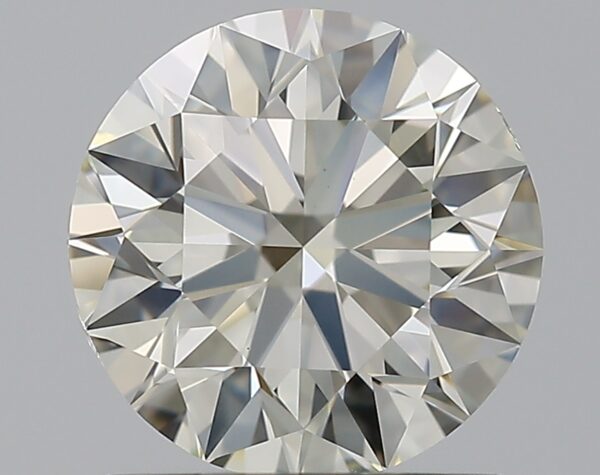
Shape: round
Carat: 1.2
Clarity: VS1
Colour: L
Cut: EX
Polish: EX
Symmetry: EX
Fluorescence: F
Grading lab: GIA
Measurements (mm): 6.72 x 6.76 x 4.22